Robert LeRoy

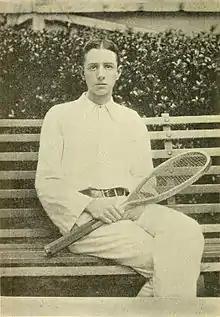
LeRoy in 1904

Robert LeRoy (February 7, 1885 – September 7, 1946) was a tennis player from New York City in the United States who won two medals at the 1904 Summer Olympics in St. Louis. He won a Silver medal in both the men's singles event and the men's doubles tournament, partnering Alphonzo Bell.